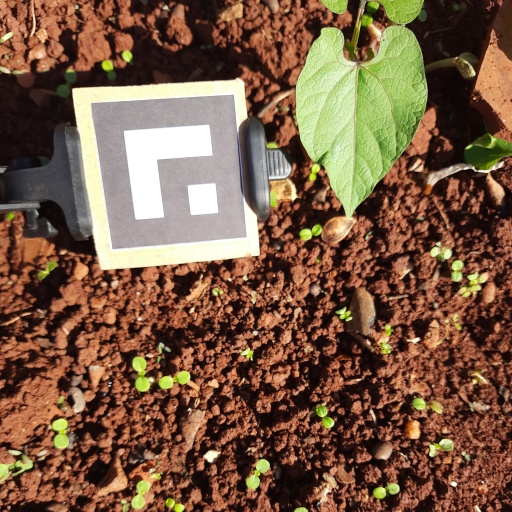
Observations: wavy surface, no eating holes, under sunlight